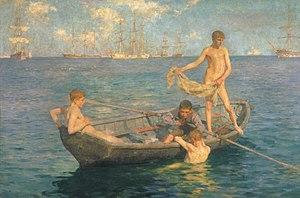
Henry Scott Tuke est un peintre britannique principalement connu pour ses peintures représentant de jeunes hommes ou adolescents généralement nus, dans un cadre naturel.